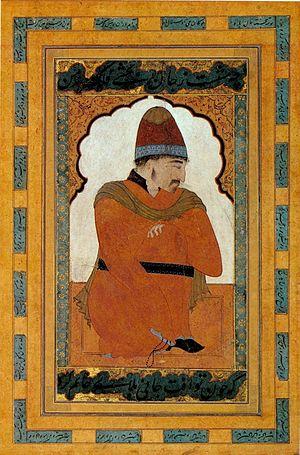
Sheikhzadeh est un miniaturiste persan qui fut actif à Hérat vers 1520-1530 et ensuite à Boukhara vers 1530-1560.